Gisele Barreto Fetterman

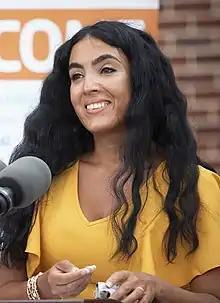

Gisele Barreto Fetterman (born February 27, 1982) is a Brazilian-born American activist and nonprofit executive. She is a founder of the non-profit Freestore 15104 and a co-founder of the non-profits For Good PGH and 412 Food Rescue. She is married to U.S. Senator John Fetterman of Pennsylvania. She was active in public life as the Second Lady of Pennsylvania during her husband's tenure as lieutenant governor.